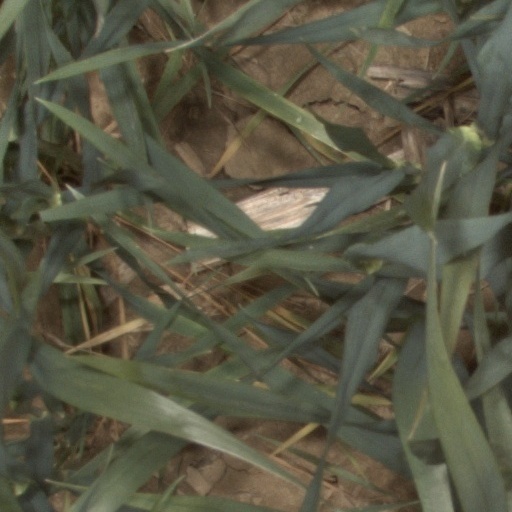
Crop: wheat